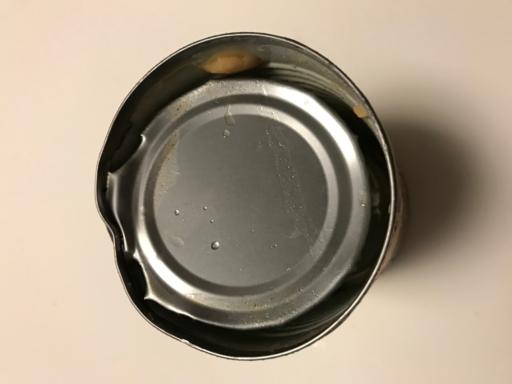
Waste category: metal